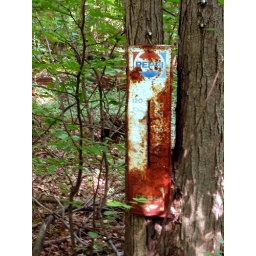
while walking in the woods, I found this old sign